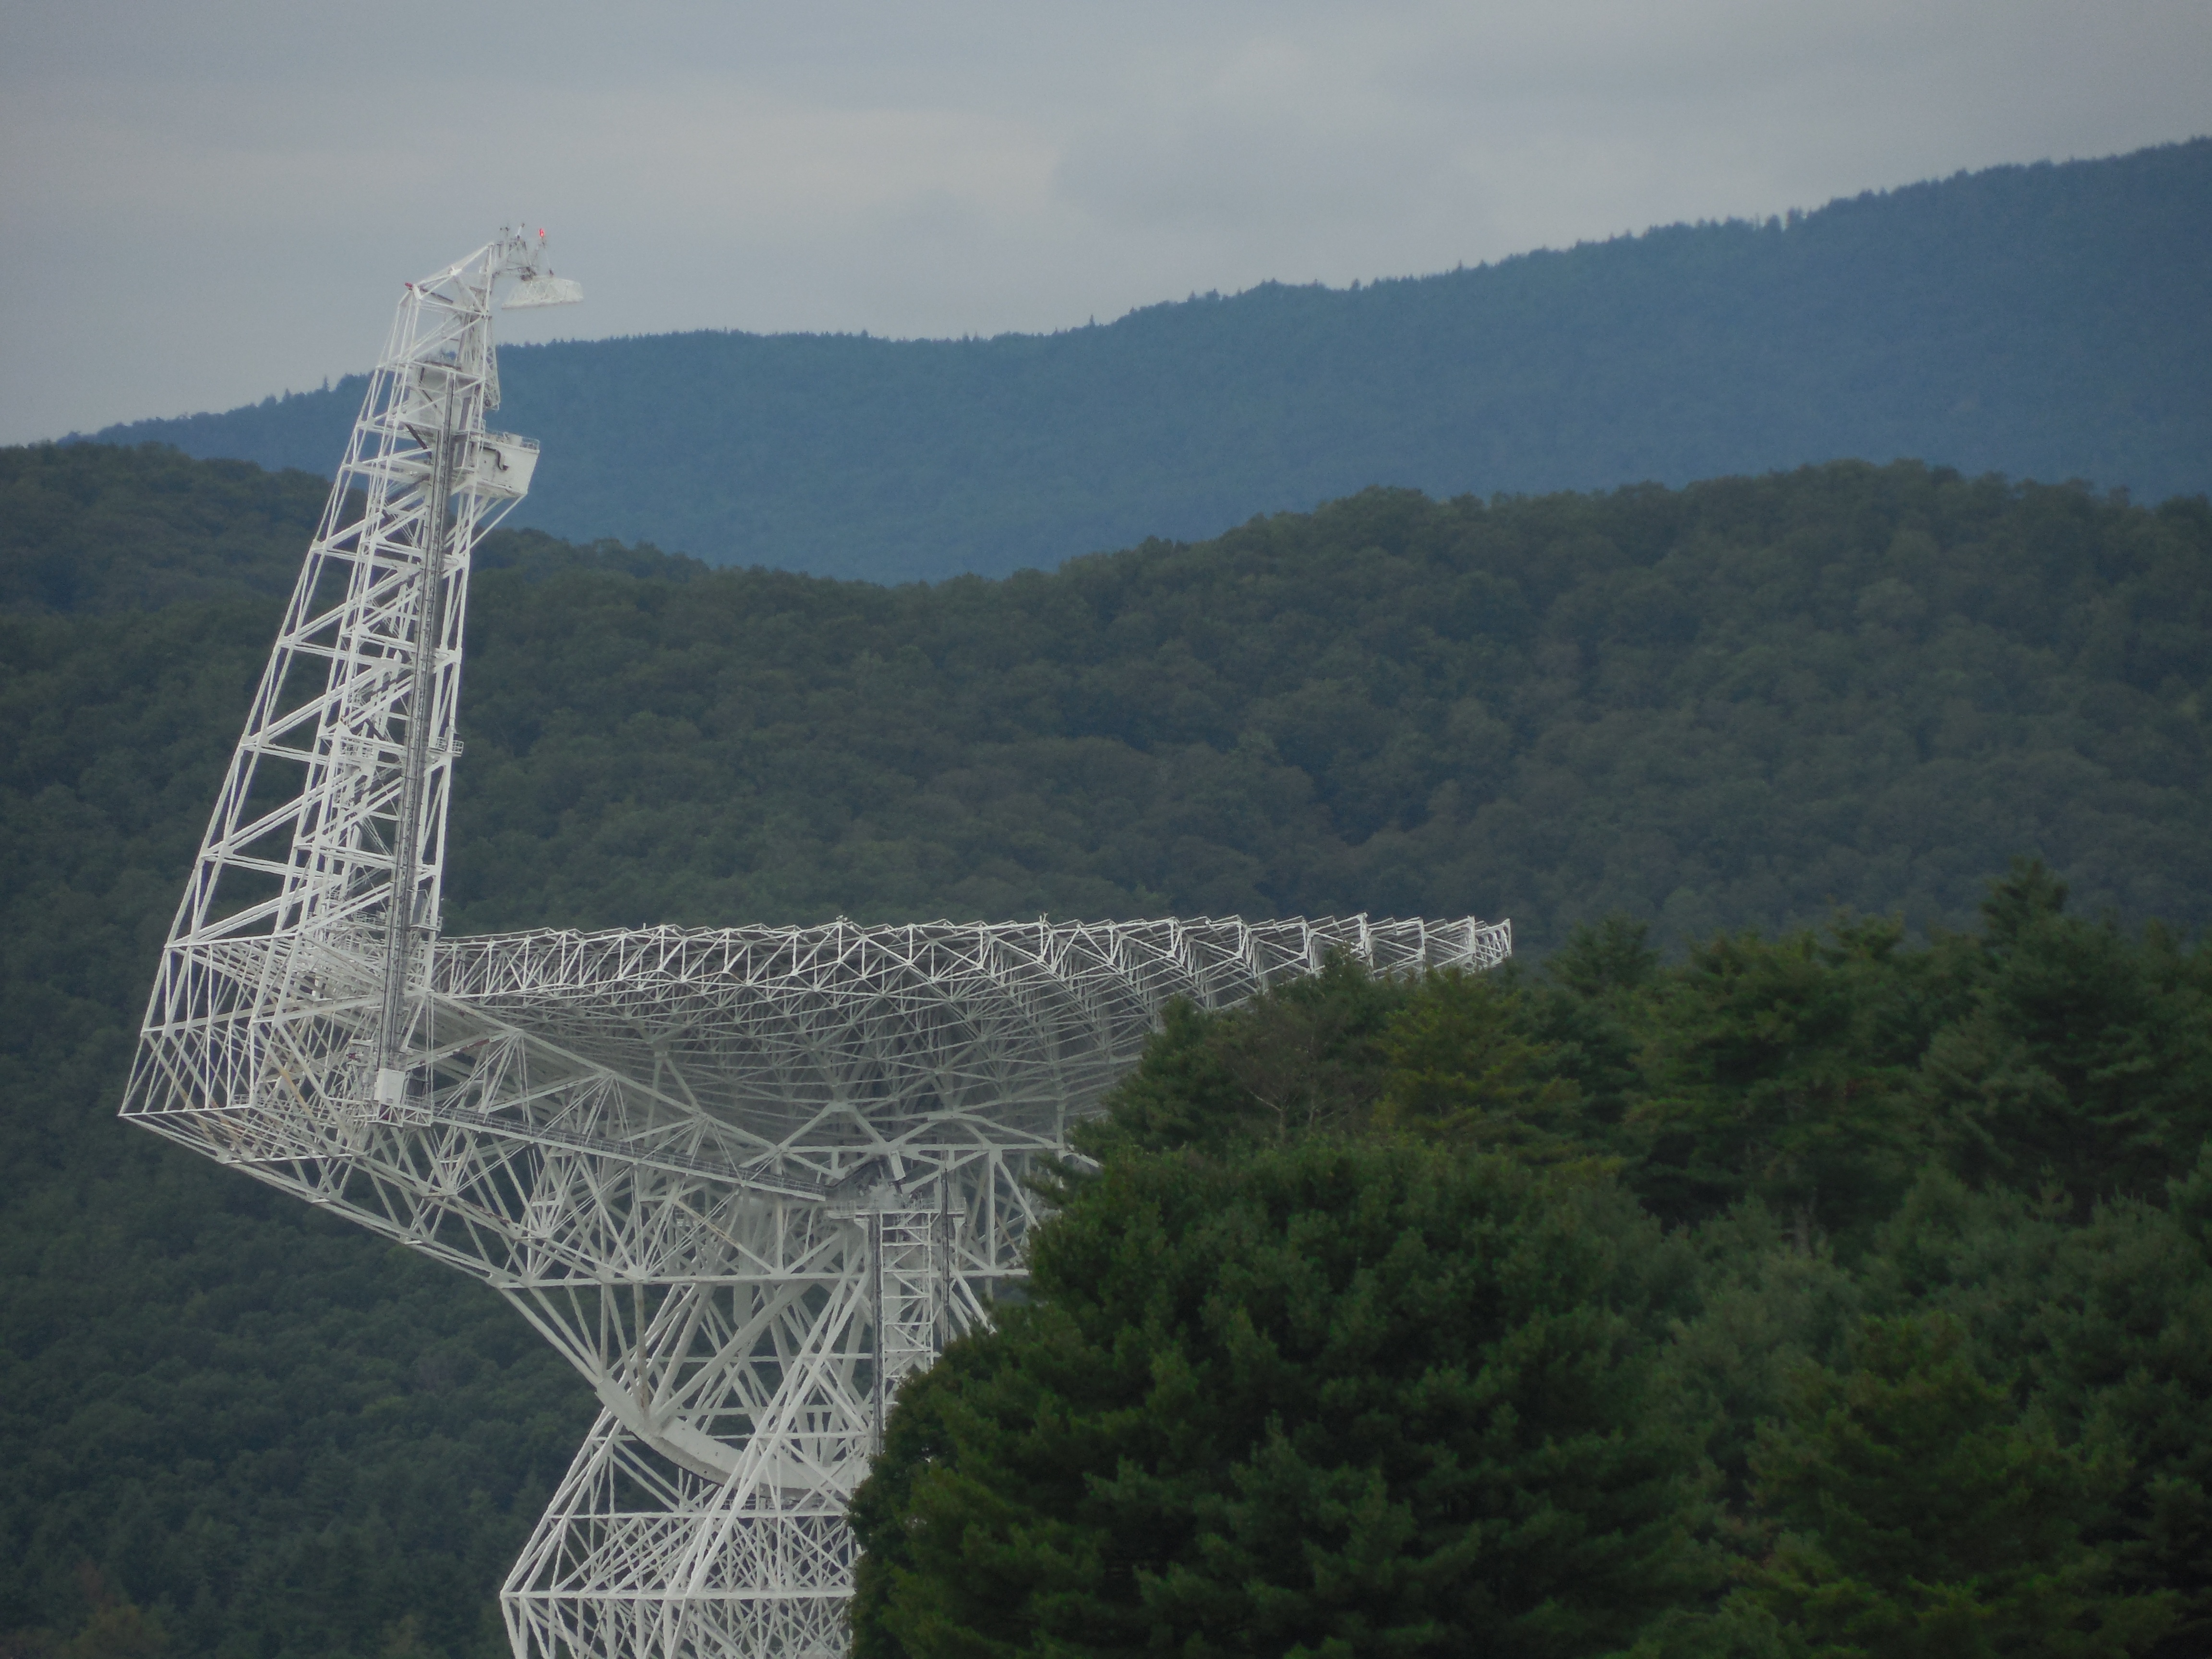
nature, grass, sky, technology, bridge, antenna, telescope, dish, green, tower, communication, landmark, blue, satellite, radio, observatory, trees, earth, cable stayed bridge, radio telescope, aerial photography, atmospheric phenomenon